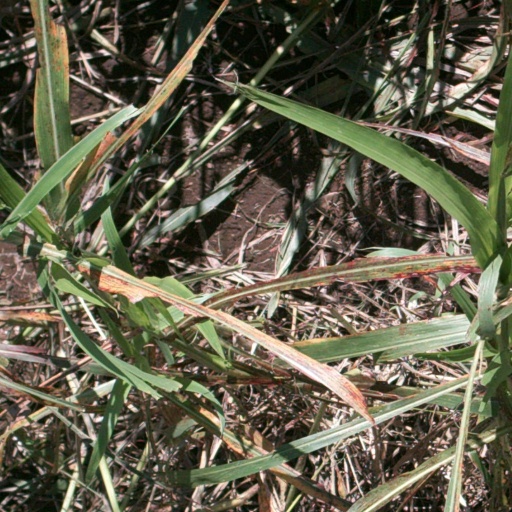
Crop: sorghum